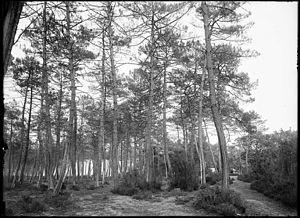
Reproduction numérique de la photographie de Félix Arnaudin réalisé le 3 octobre 1898 sur plaque de verre (13*18cm) présentant la pinède landaise
Simon Arnaudin, dit Félix Arnaudin, né le 30 mai 1844 à Labouheyre et mort le 6 décembre 1921 dans la même ville, est un poète et photographe français spécialiste de la Haute-Lande.